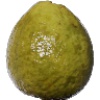
Label: guava